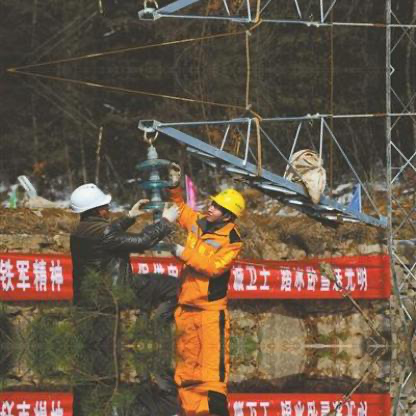
Objects in the image:
label: helmet
label: helmet